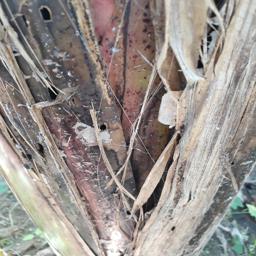
Label: BACTERIAL SOFT ROT